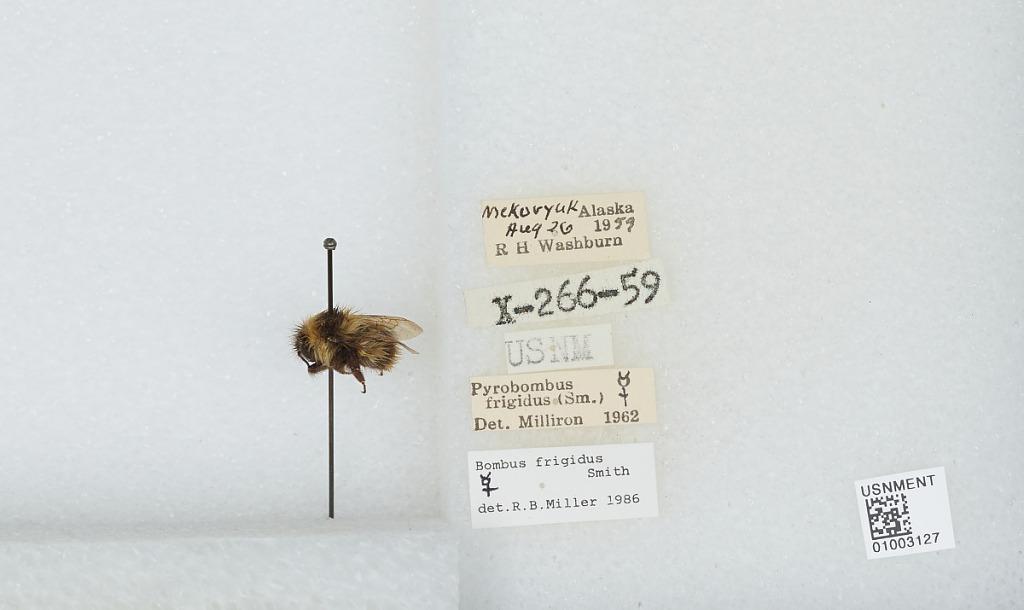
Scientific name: Bombus (Pyrobombus) frigidus Smith
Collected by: R. Washburn
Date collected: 1959-8-26
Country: United States
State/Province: Alaska
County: Bethel
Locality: Mekoryuk
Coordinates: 60.3892, -166.207
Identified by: Miller, R. B.